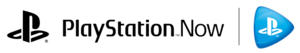
PlayStation Now est un service de jeu à la demande permettant aux utilisateurs de jouer à des jeux vidéo par l’intermédiaire d’un abonnement. Le service exploite le Cloud gaming et diffuse en continu le contenu au client une fois tous les calculs effectués sur le serveur.